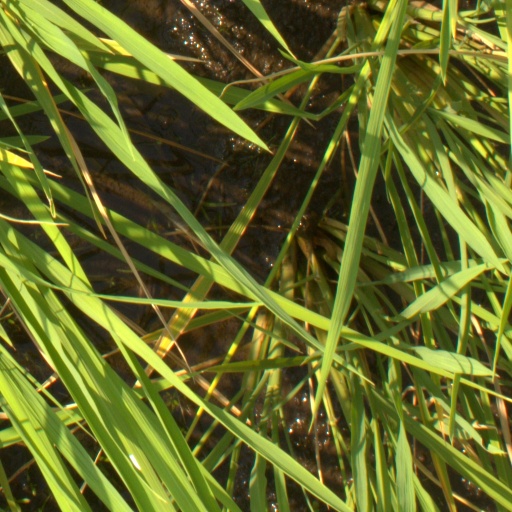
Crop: rice